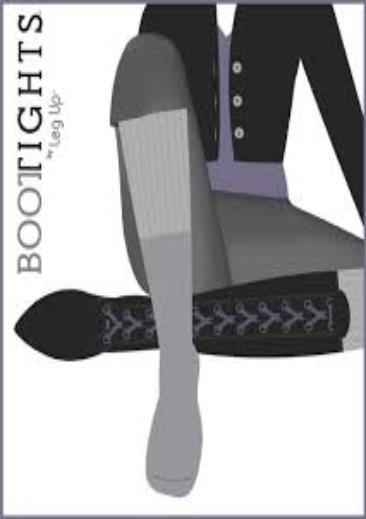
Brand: Bootights
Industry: Clothes